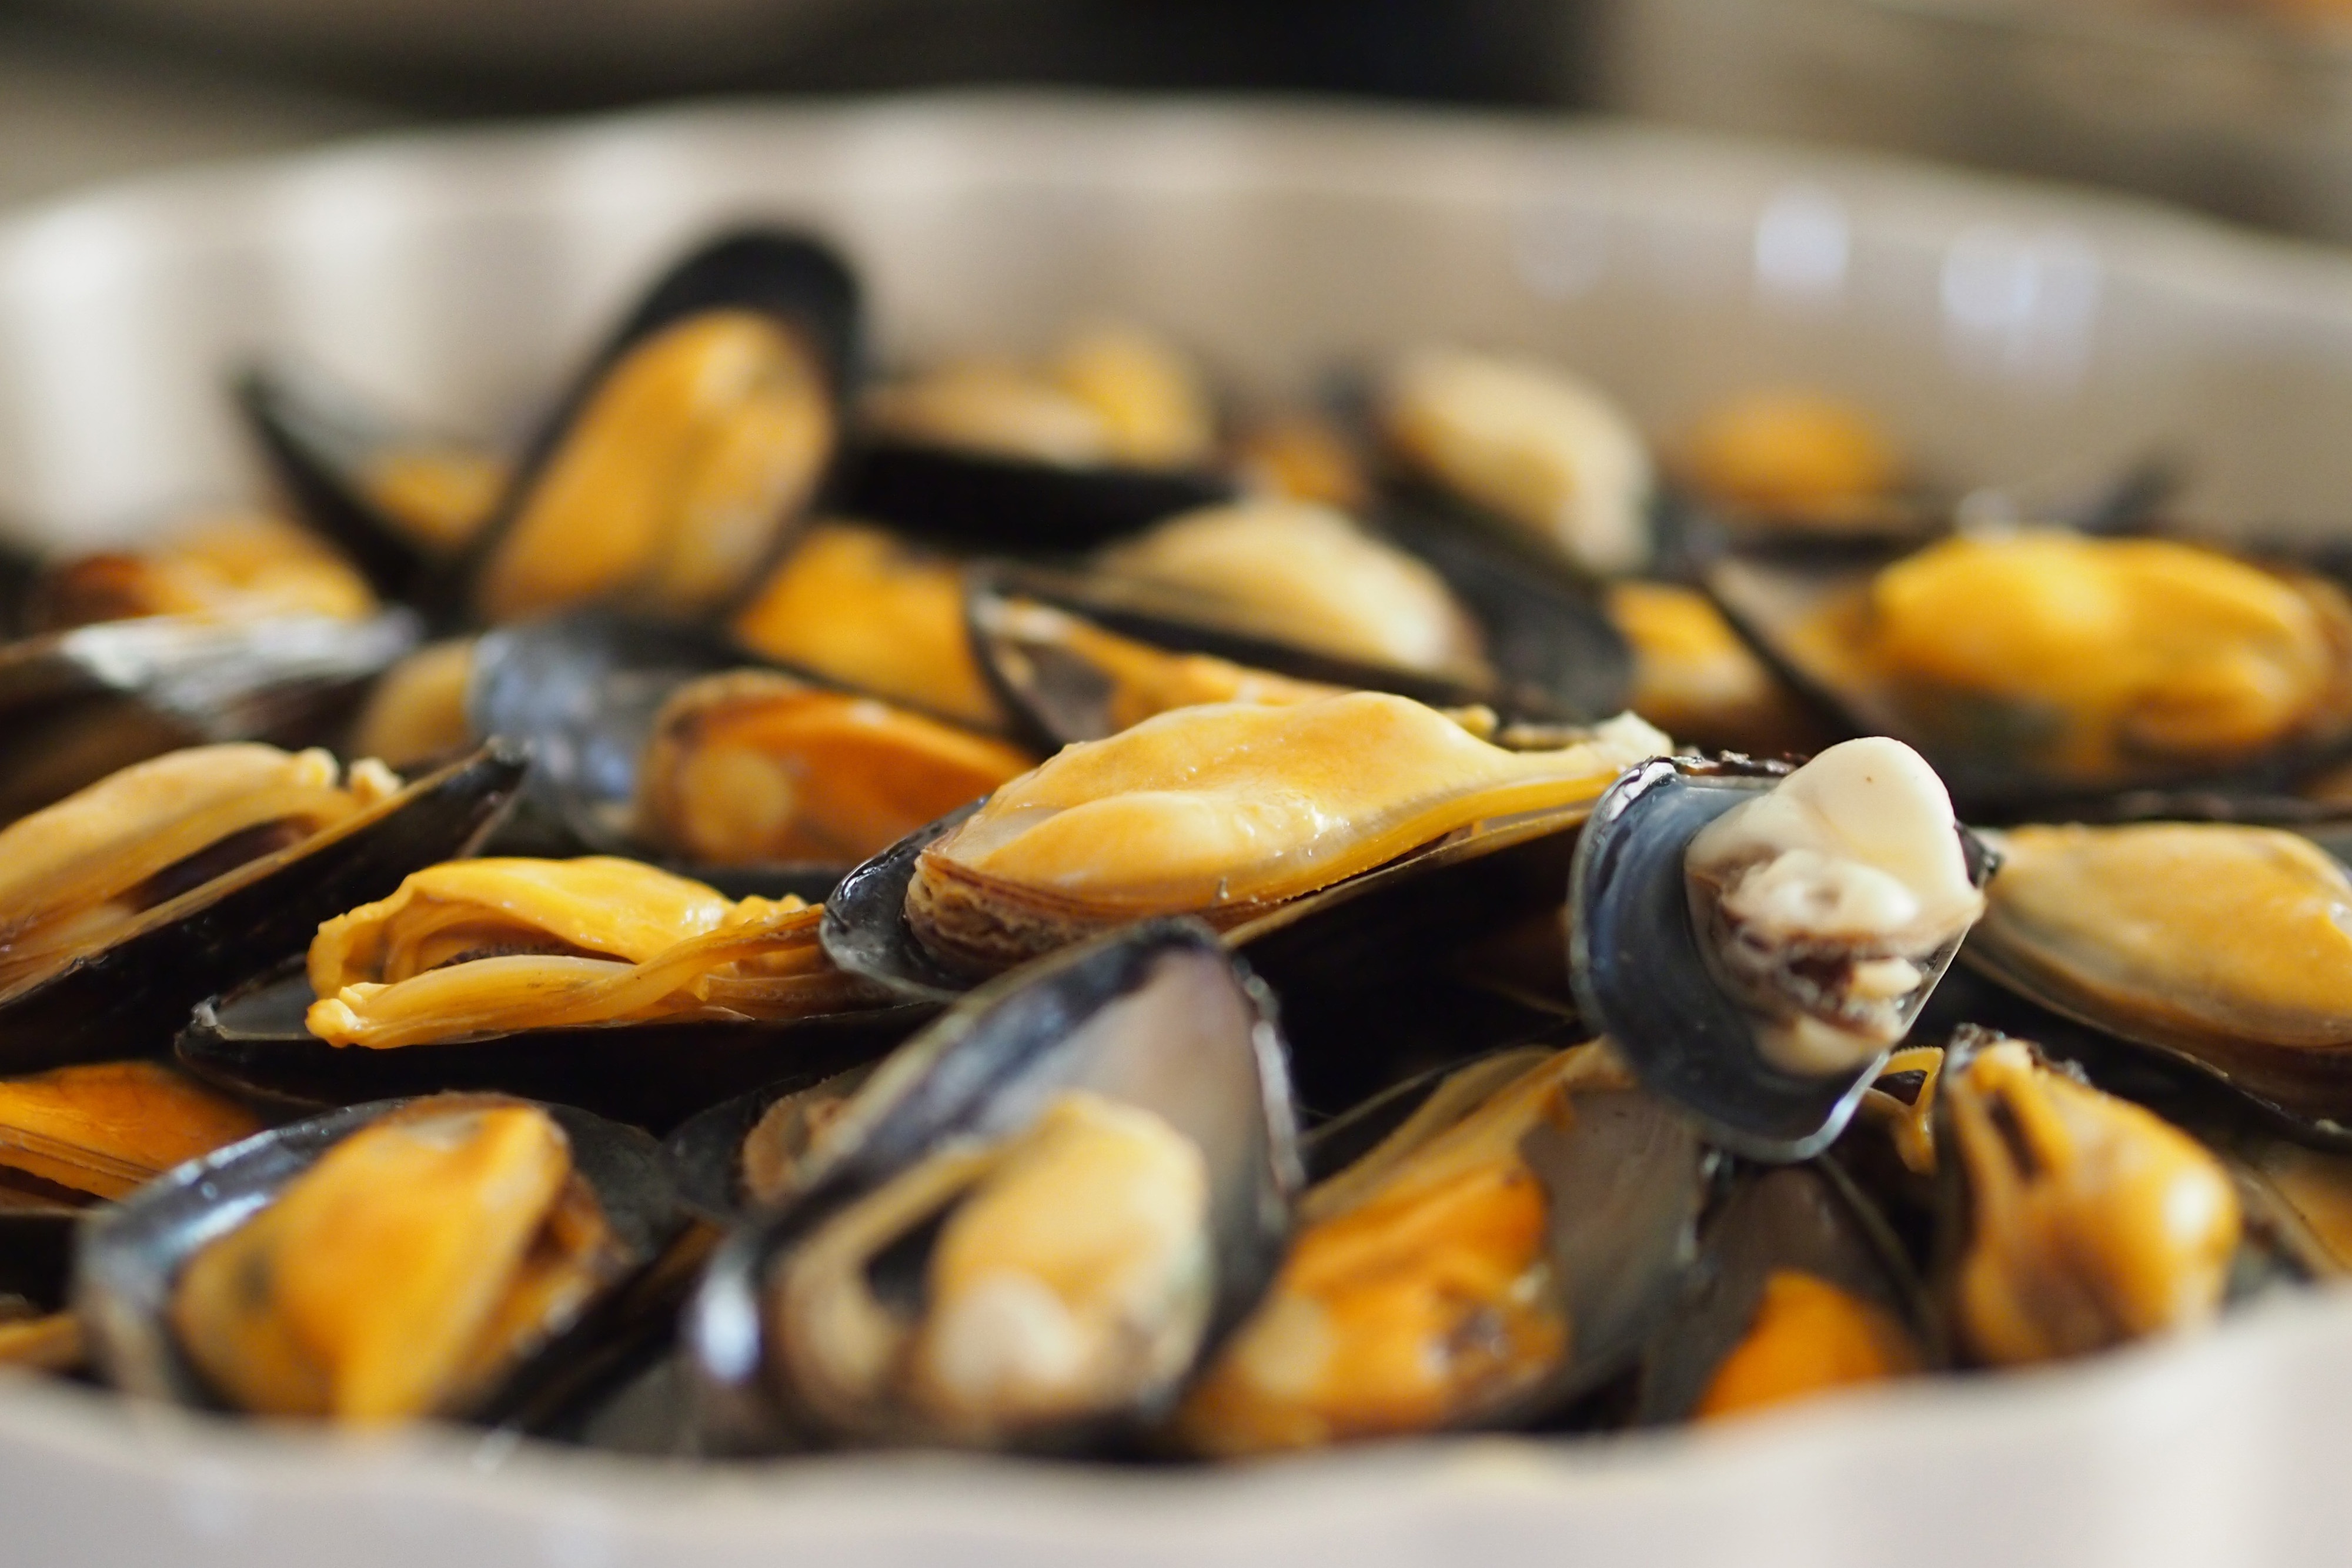
mussel, food, seafood, bivalve, dish, clam, cuisine, molluscs, ingredient, shellfish, invertebrate, recipe, produce, side dish, delicacy, oyster